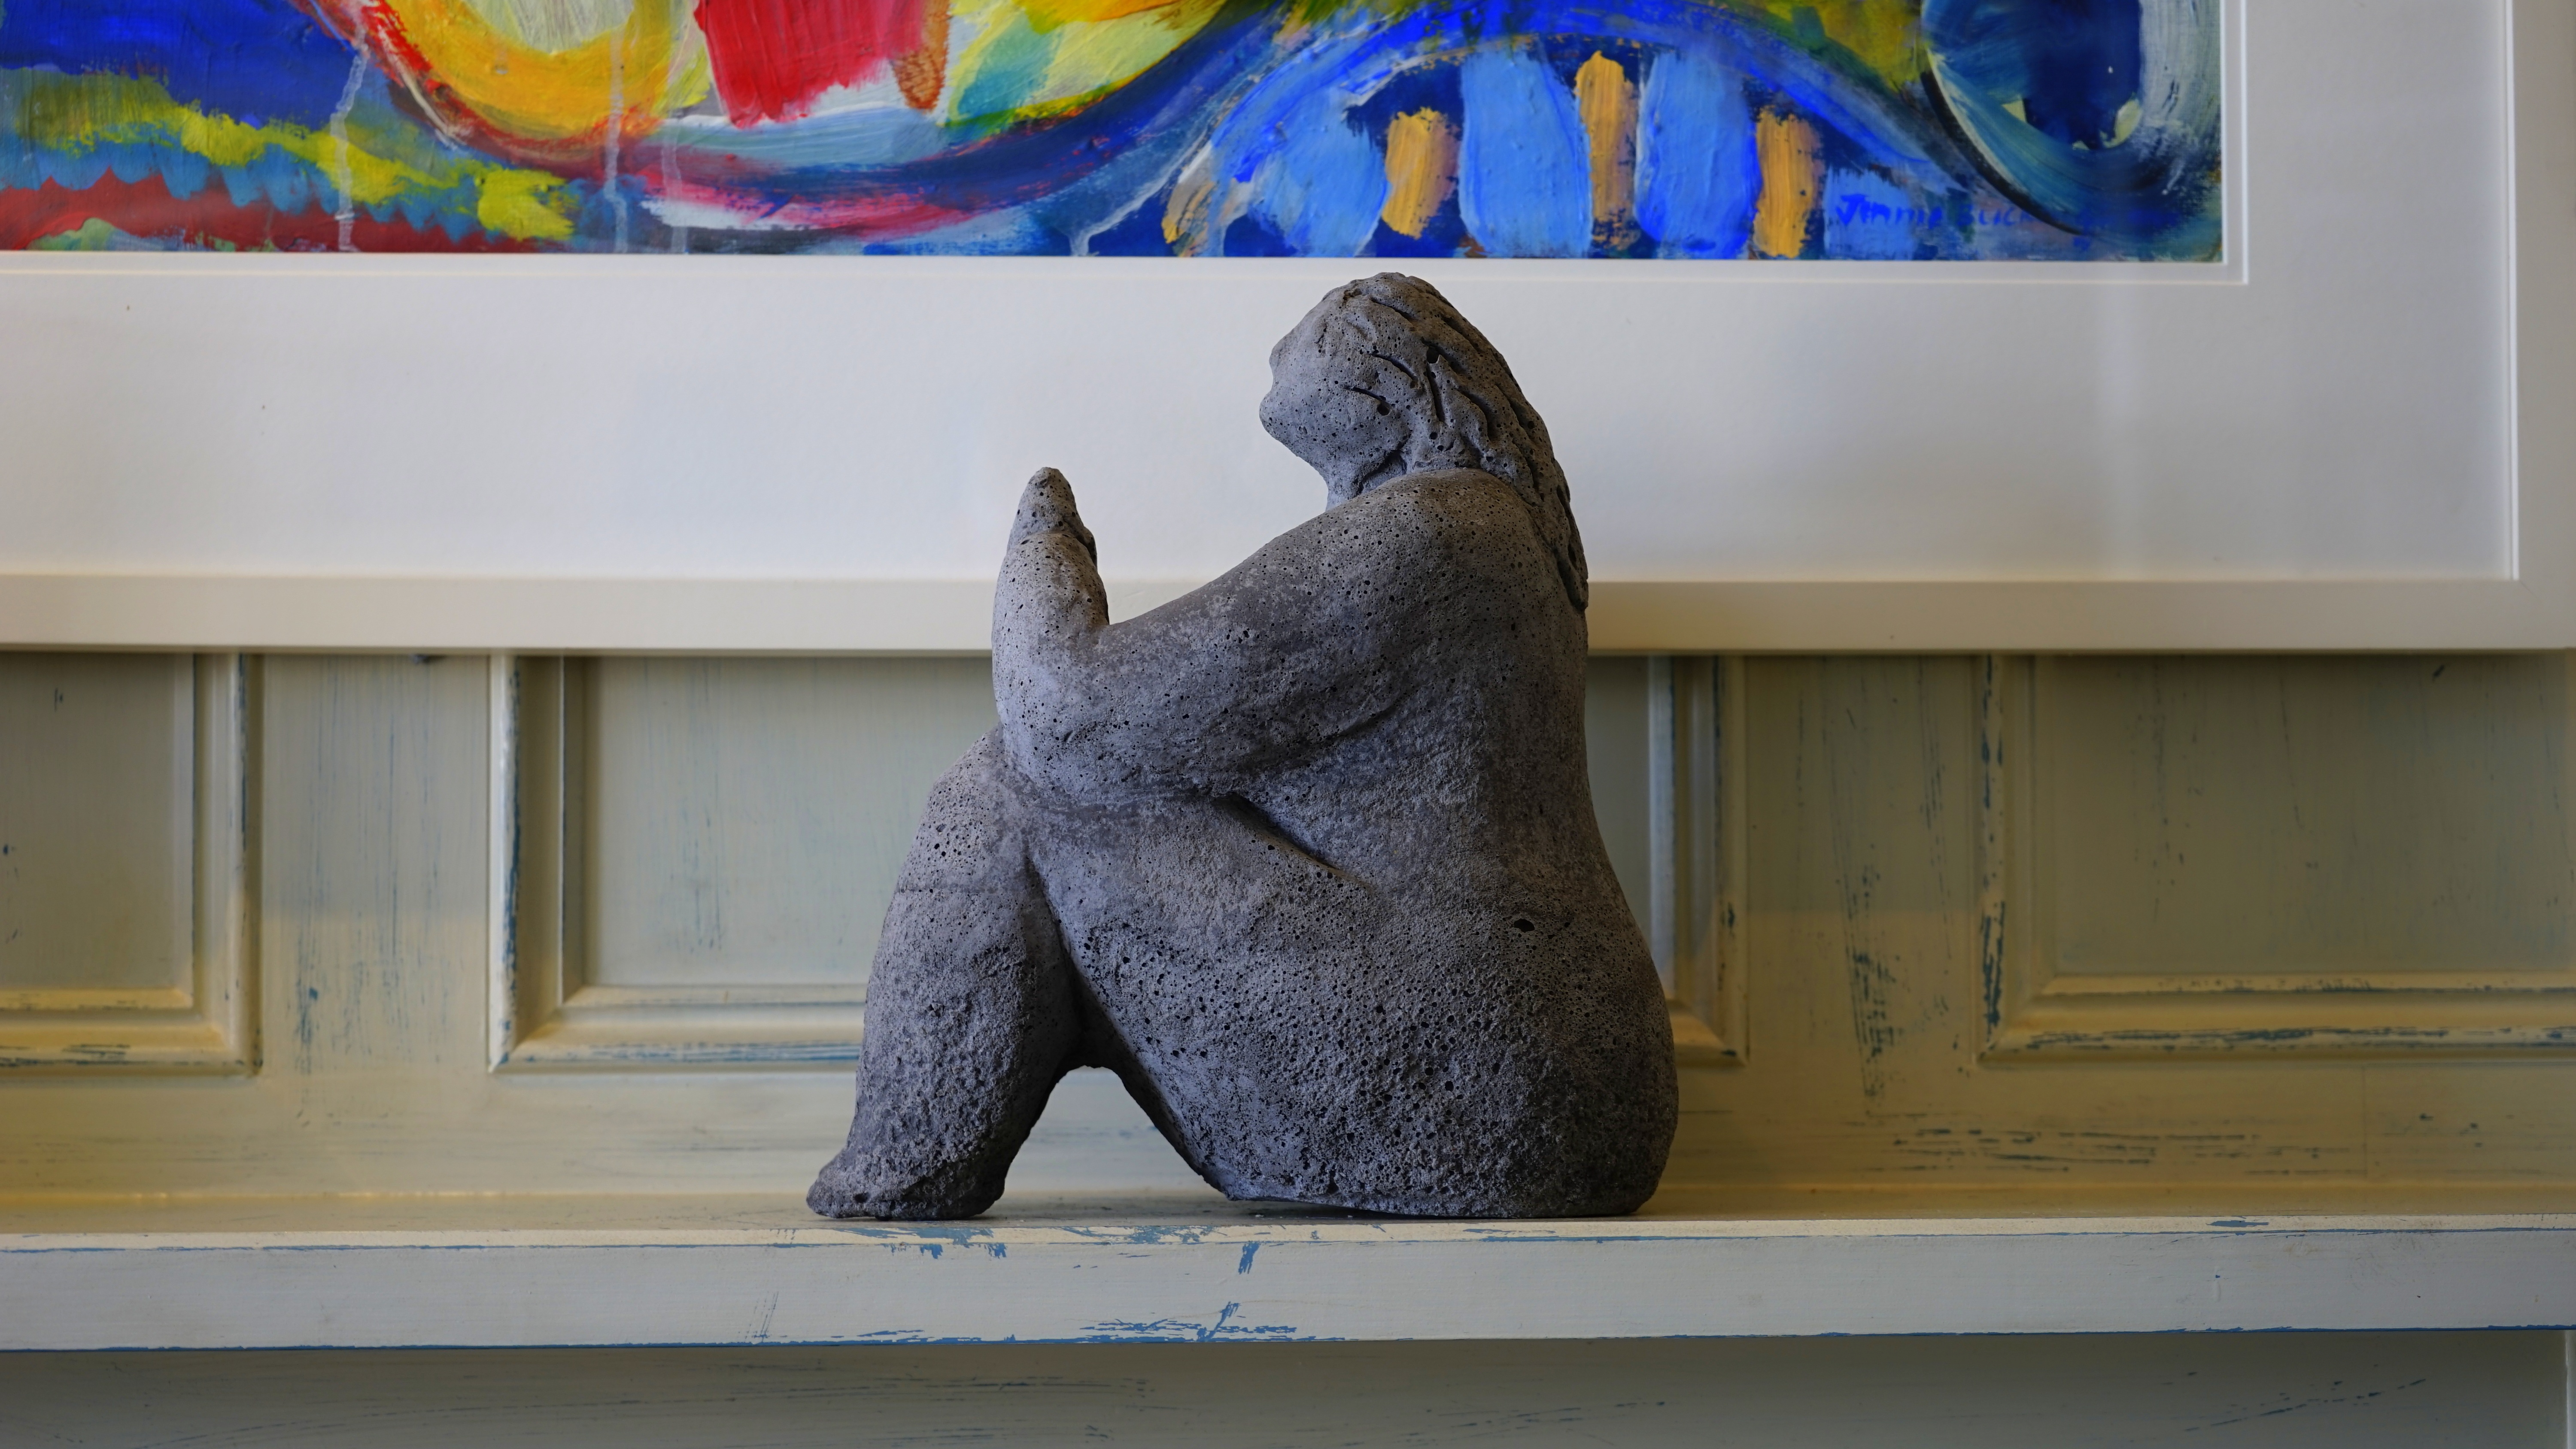
color, blue, sculpture, art, wall, mural, tourist attraction, carving